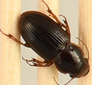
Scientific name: Cratacanthus dubius
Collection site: North Sterling NEON (STER), plot STER_029